Cape Guardafui

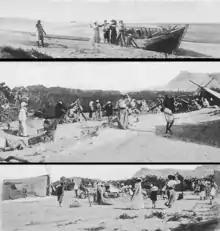
Shipwreck off Guardafui in 1905.

Referred to as "Aromata promontorium" (Greek: Αρώματον ἄκρον) by the ancient Greeks, Guardafui was described as early as the 1st century CE in the "Periplus of the Erythraean Sea", along with other flourishing commercial settlements on the northern Somali littoral.